Nikita Volkonsky

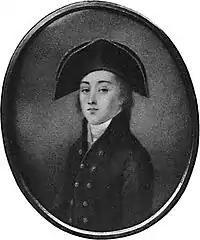
Nikita Volkonsky; from "Russian portraits of the 18th and 19th centuries".

Prince Nikita Grigorievich Volkonsky (9 July 1781, Moscow, Russian Empire – 6 December 1844, Assisi, Italy) was a Russian general from the Volkonsky family. He took part in the Napoleonic wars and later converted from Orthodoxy to Roman Catholicism.